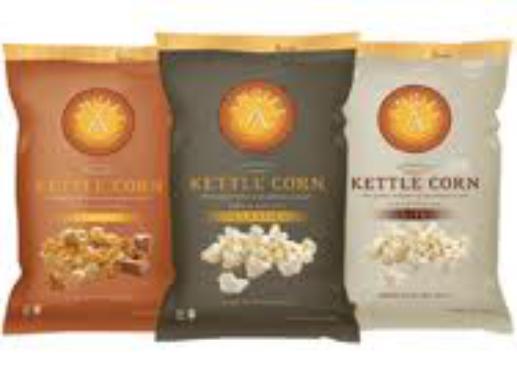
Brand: Angie's Kettle
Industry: Food